Center for Land Use Interpretation

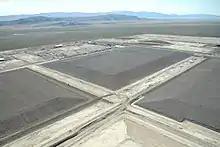
Clive disposal facility

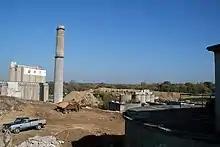
Cementland tower

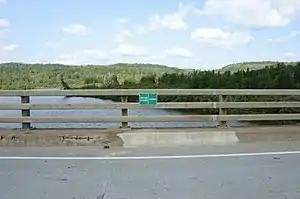
Grand Portage MN boundary line

The Center for Land Use Interpretation (CLUI) is a non-profit research and education organization involved in exploring, examining, and understanding contemporary landscape issues in the United States. Founded in 1994, the CLUI organizes exhibitions, programs, field trips, and maintains an online archive and database to engage the public's understanding of the man-made landscape, and extent and impacts of human interactions with the surface of the Earth. The Center employs a variety of methods to this end, engaging in research, classification, extrapolation, and exhibition.